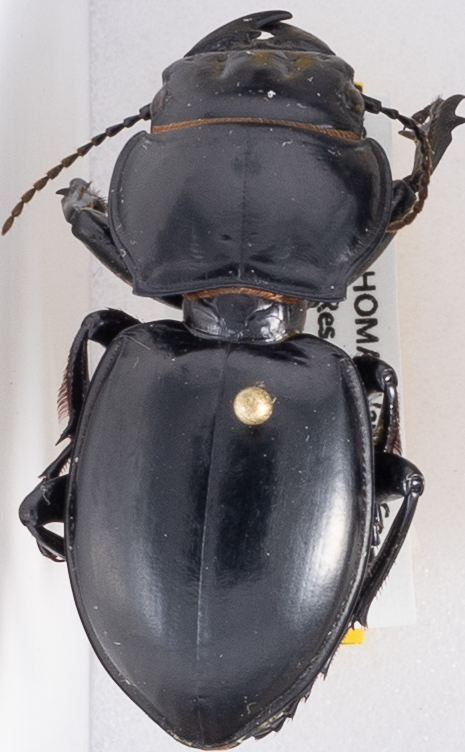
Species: Pasimachus californicus
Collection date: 2018-08-22
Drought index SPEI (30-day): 0.454
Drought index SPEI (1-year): -1.01
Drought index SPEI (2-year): -0.54